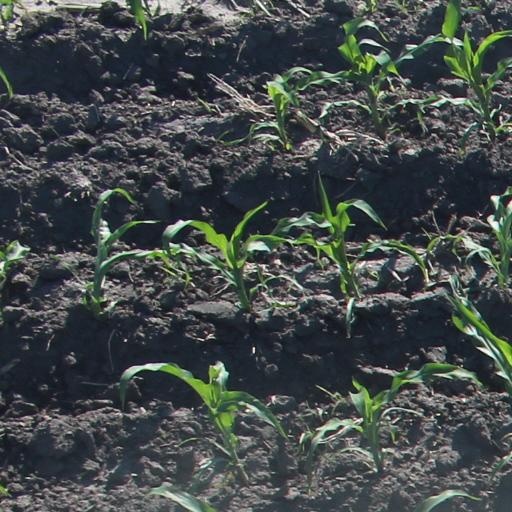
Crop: maize; corn